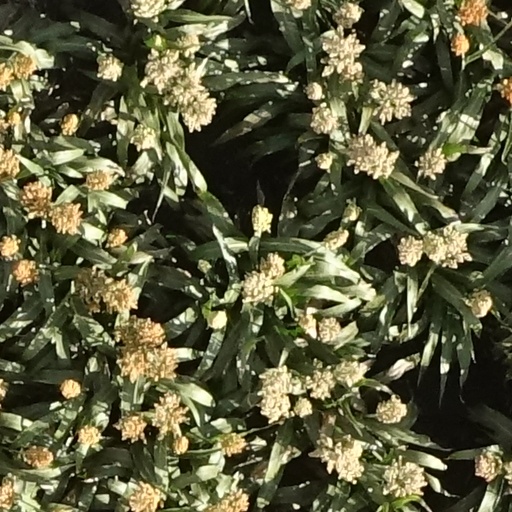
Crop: sorghum